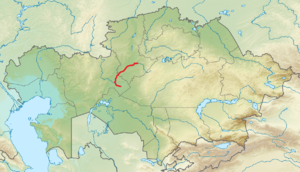
Le Turgaï est une rivière qui coule au Kazakhstan dans la vallée éponyme, et qui disparaît dans le gouffre de Shalkarteniz.